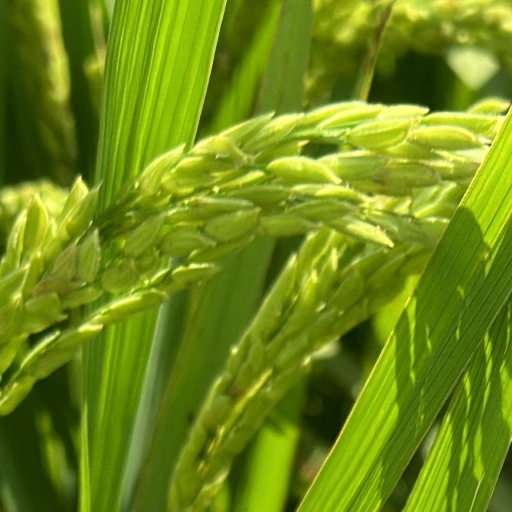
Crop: rice